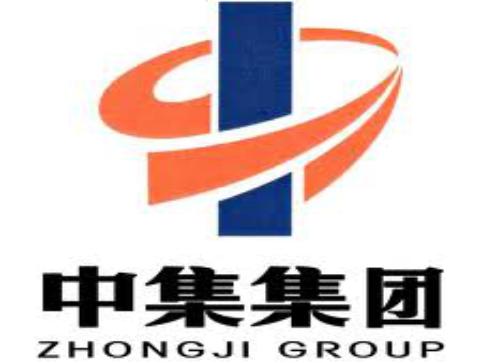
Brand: Cimc-2
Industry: Transportation